Leaked Mohammad Javad Zarif audiotape

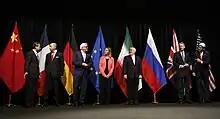
According to Zarif, in the last week of JCPOA's signing, Russia did its best to prevent the agreement from succeeding. In this regard, he refers to the famous photo of the foreign ministers of the countries after the agreement was reached in which the Russian foreign minister is absent.

In April 2021, more than three hours of audiotape was leaked from a seven-hour interview between economist Saeed Leylaz and Iranian foreign minister Mohammad Javad Zarif. The taped conversation was connected to an oral history project, titled ""In the Islamic Republic, the military field rules"," that documents the work of then-president Hassan Rouhani and his government. The tape was obtained by the London-based news channel Iran International and publicized by "The New York Times". Zarif did not dispute the authenticity of the leaked tape, but questioned the motive. Iran International noted that Zarif's claim was "not very credible."